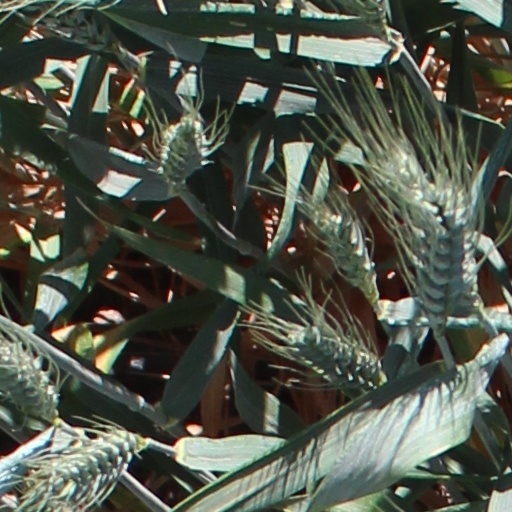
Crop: wheat